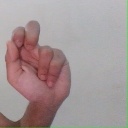
अक्षर: ढ